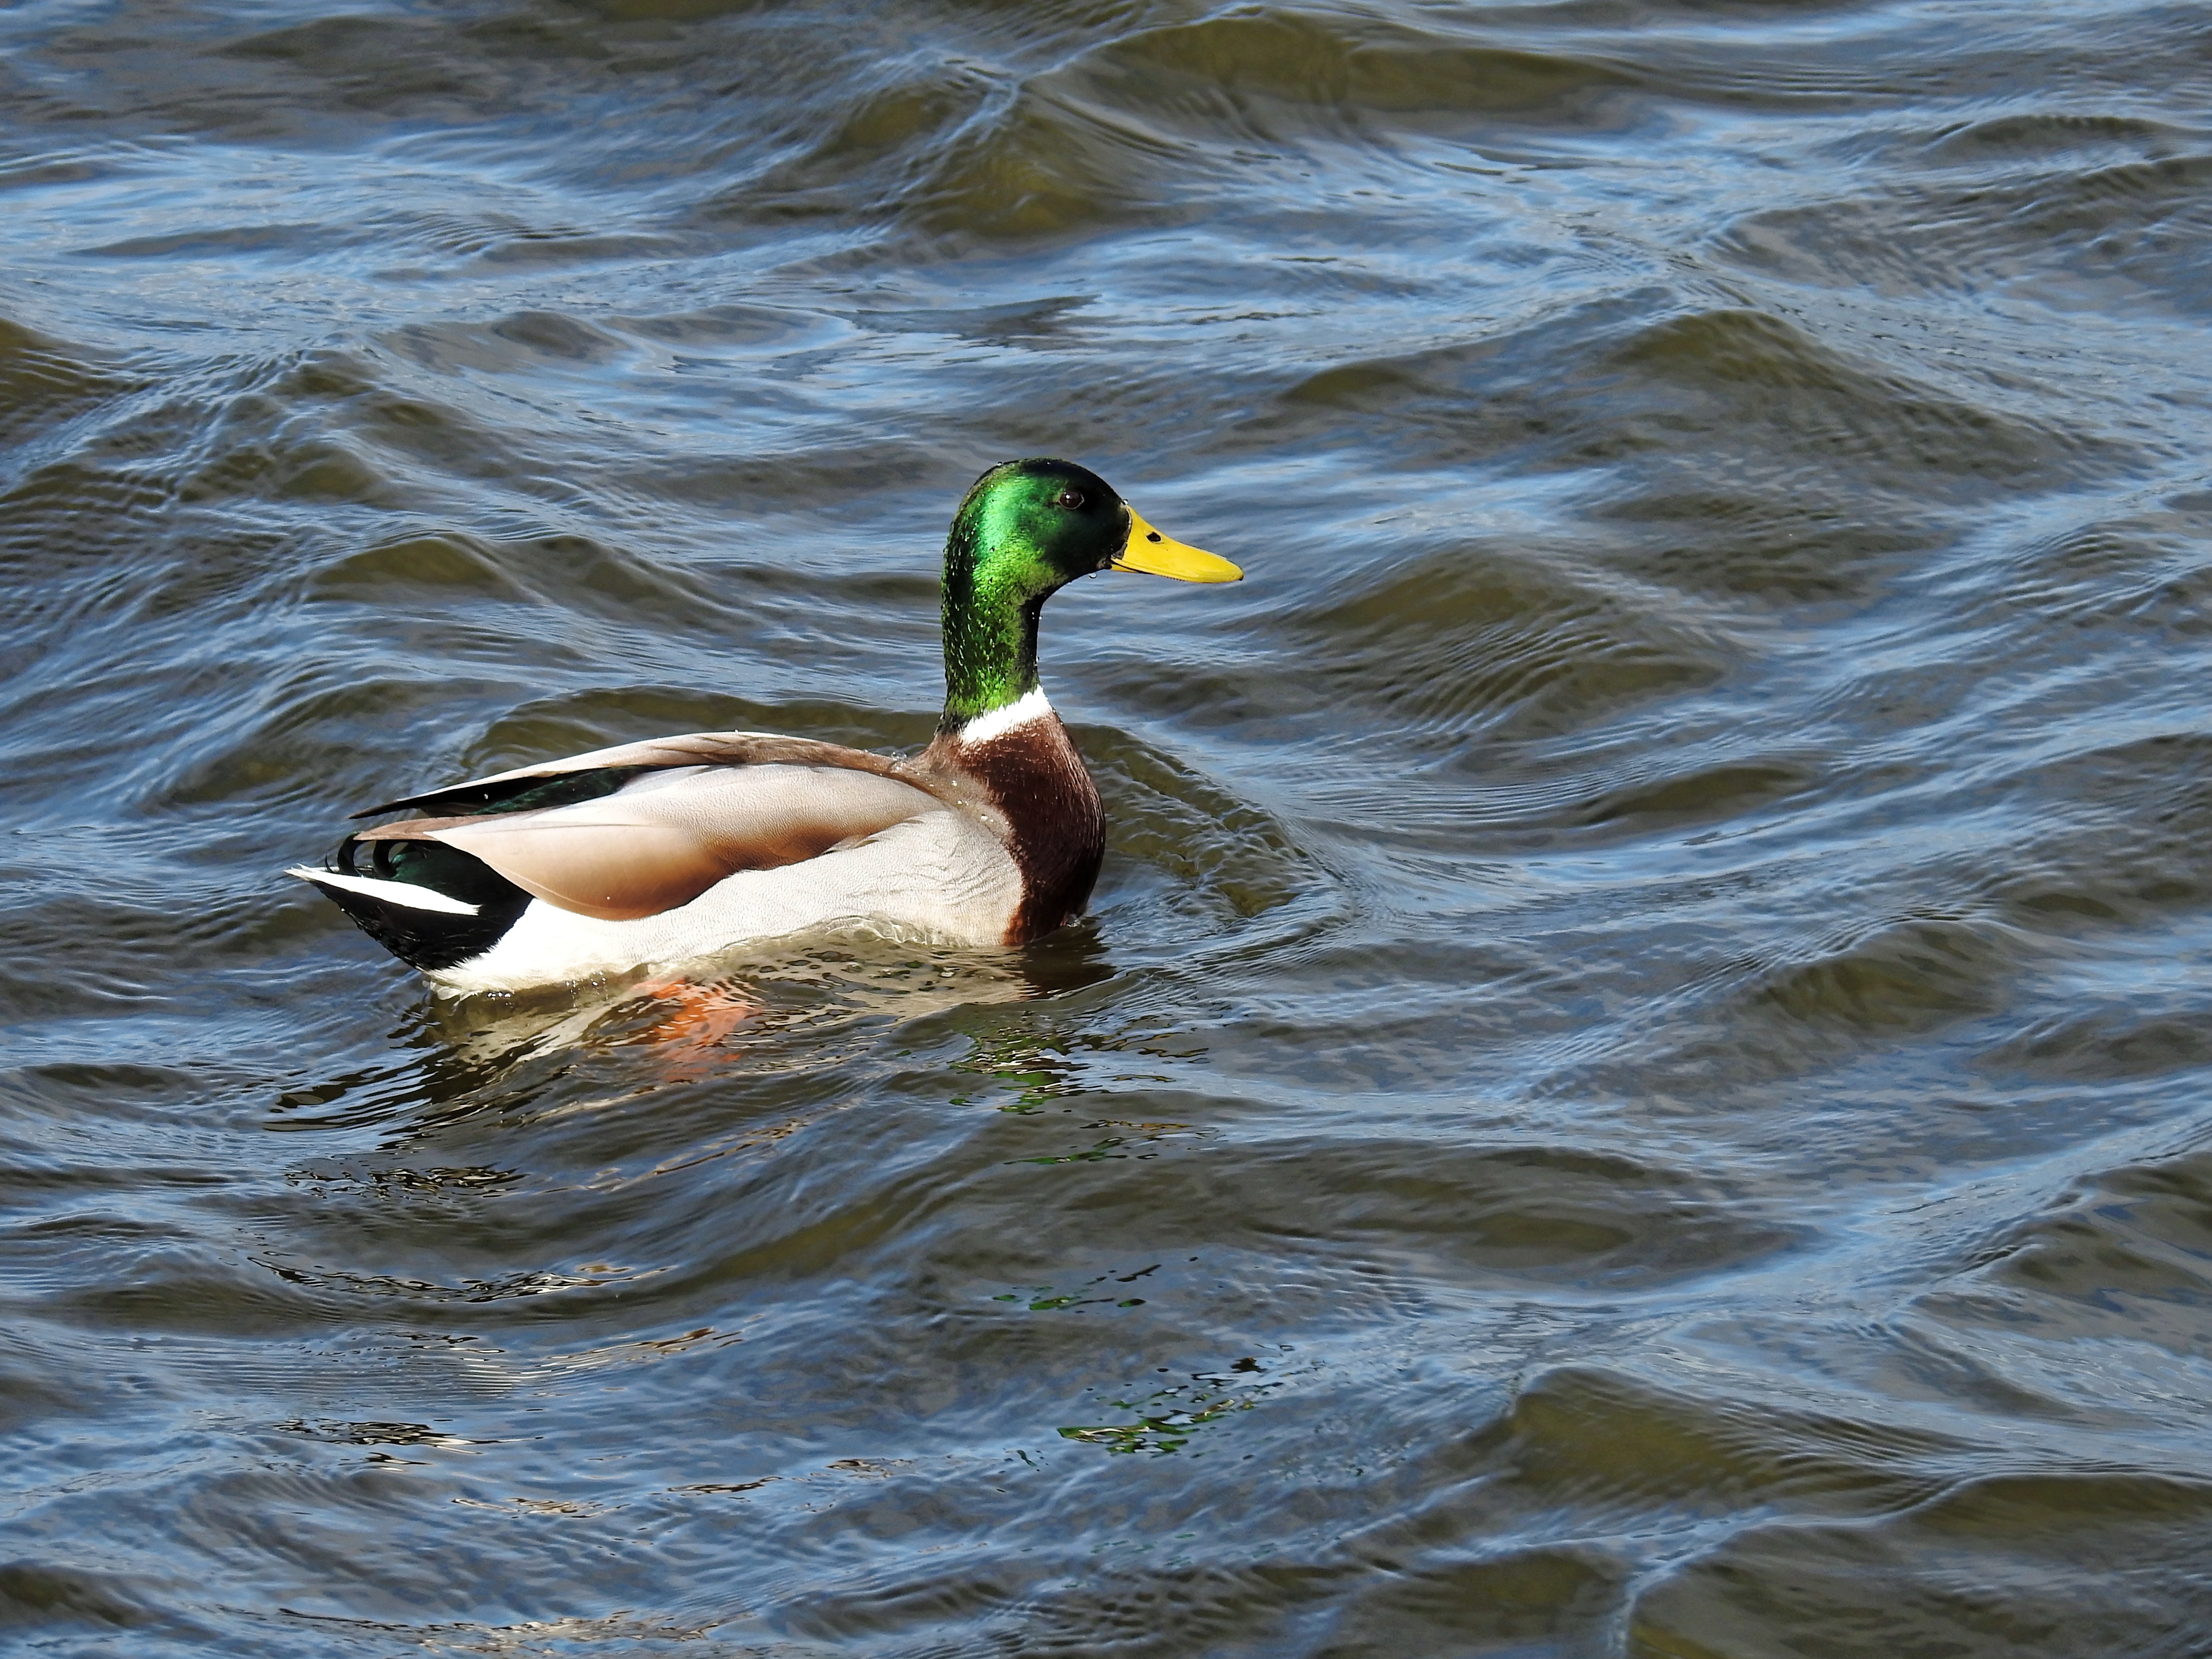
landscape, sea, water, bird, wing, lake, animal, wildlife, beak, fauna, holland, netherlands, duck, vertebrate, waterfowl, water bird, north sea, mallard, canard, friesland, ducks geese and swans, seaduck